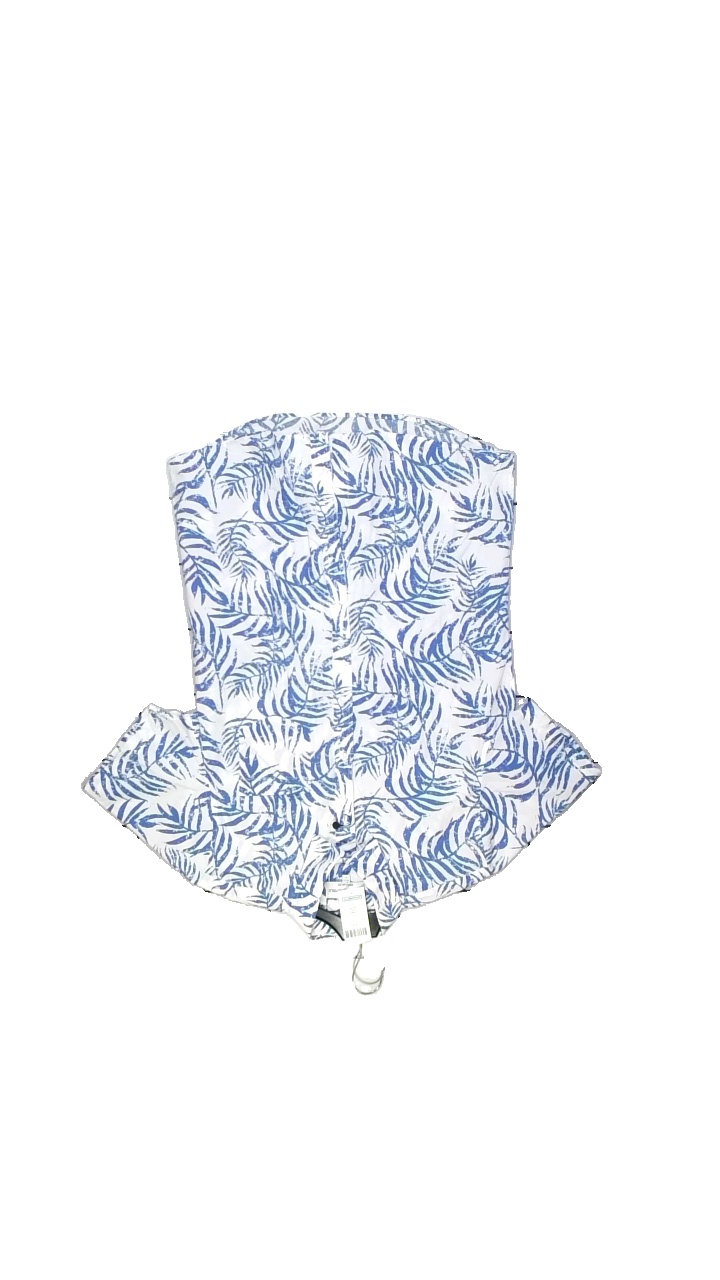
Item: Shirt (Men)
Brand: Hamton Republic (kappahl)
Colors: White, Blue
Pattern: Floral print
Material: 100% Cotton
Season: Summer
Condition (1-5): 3
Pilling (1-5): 3
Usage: Reuse
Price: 50-100